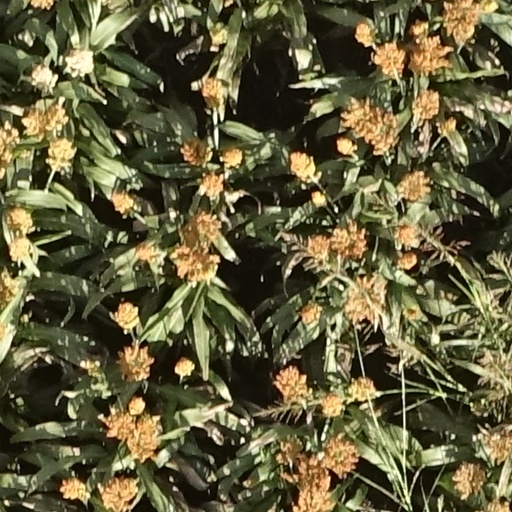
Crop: sorghum